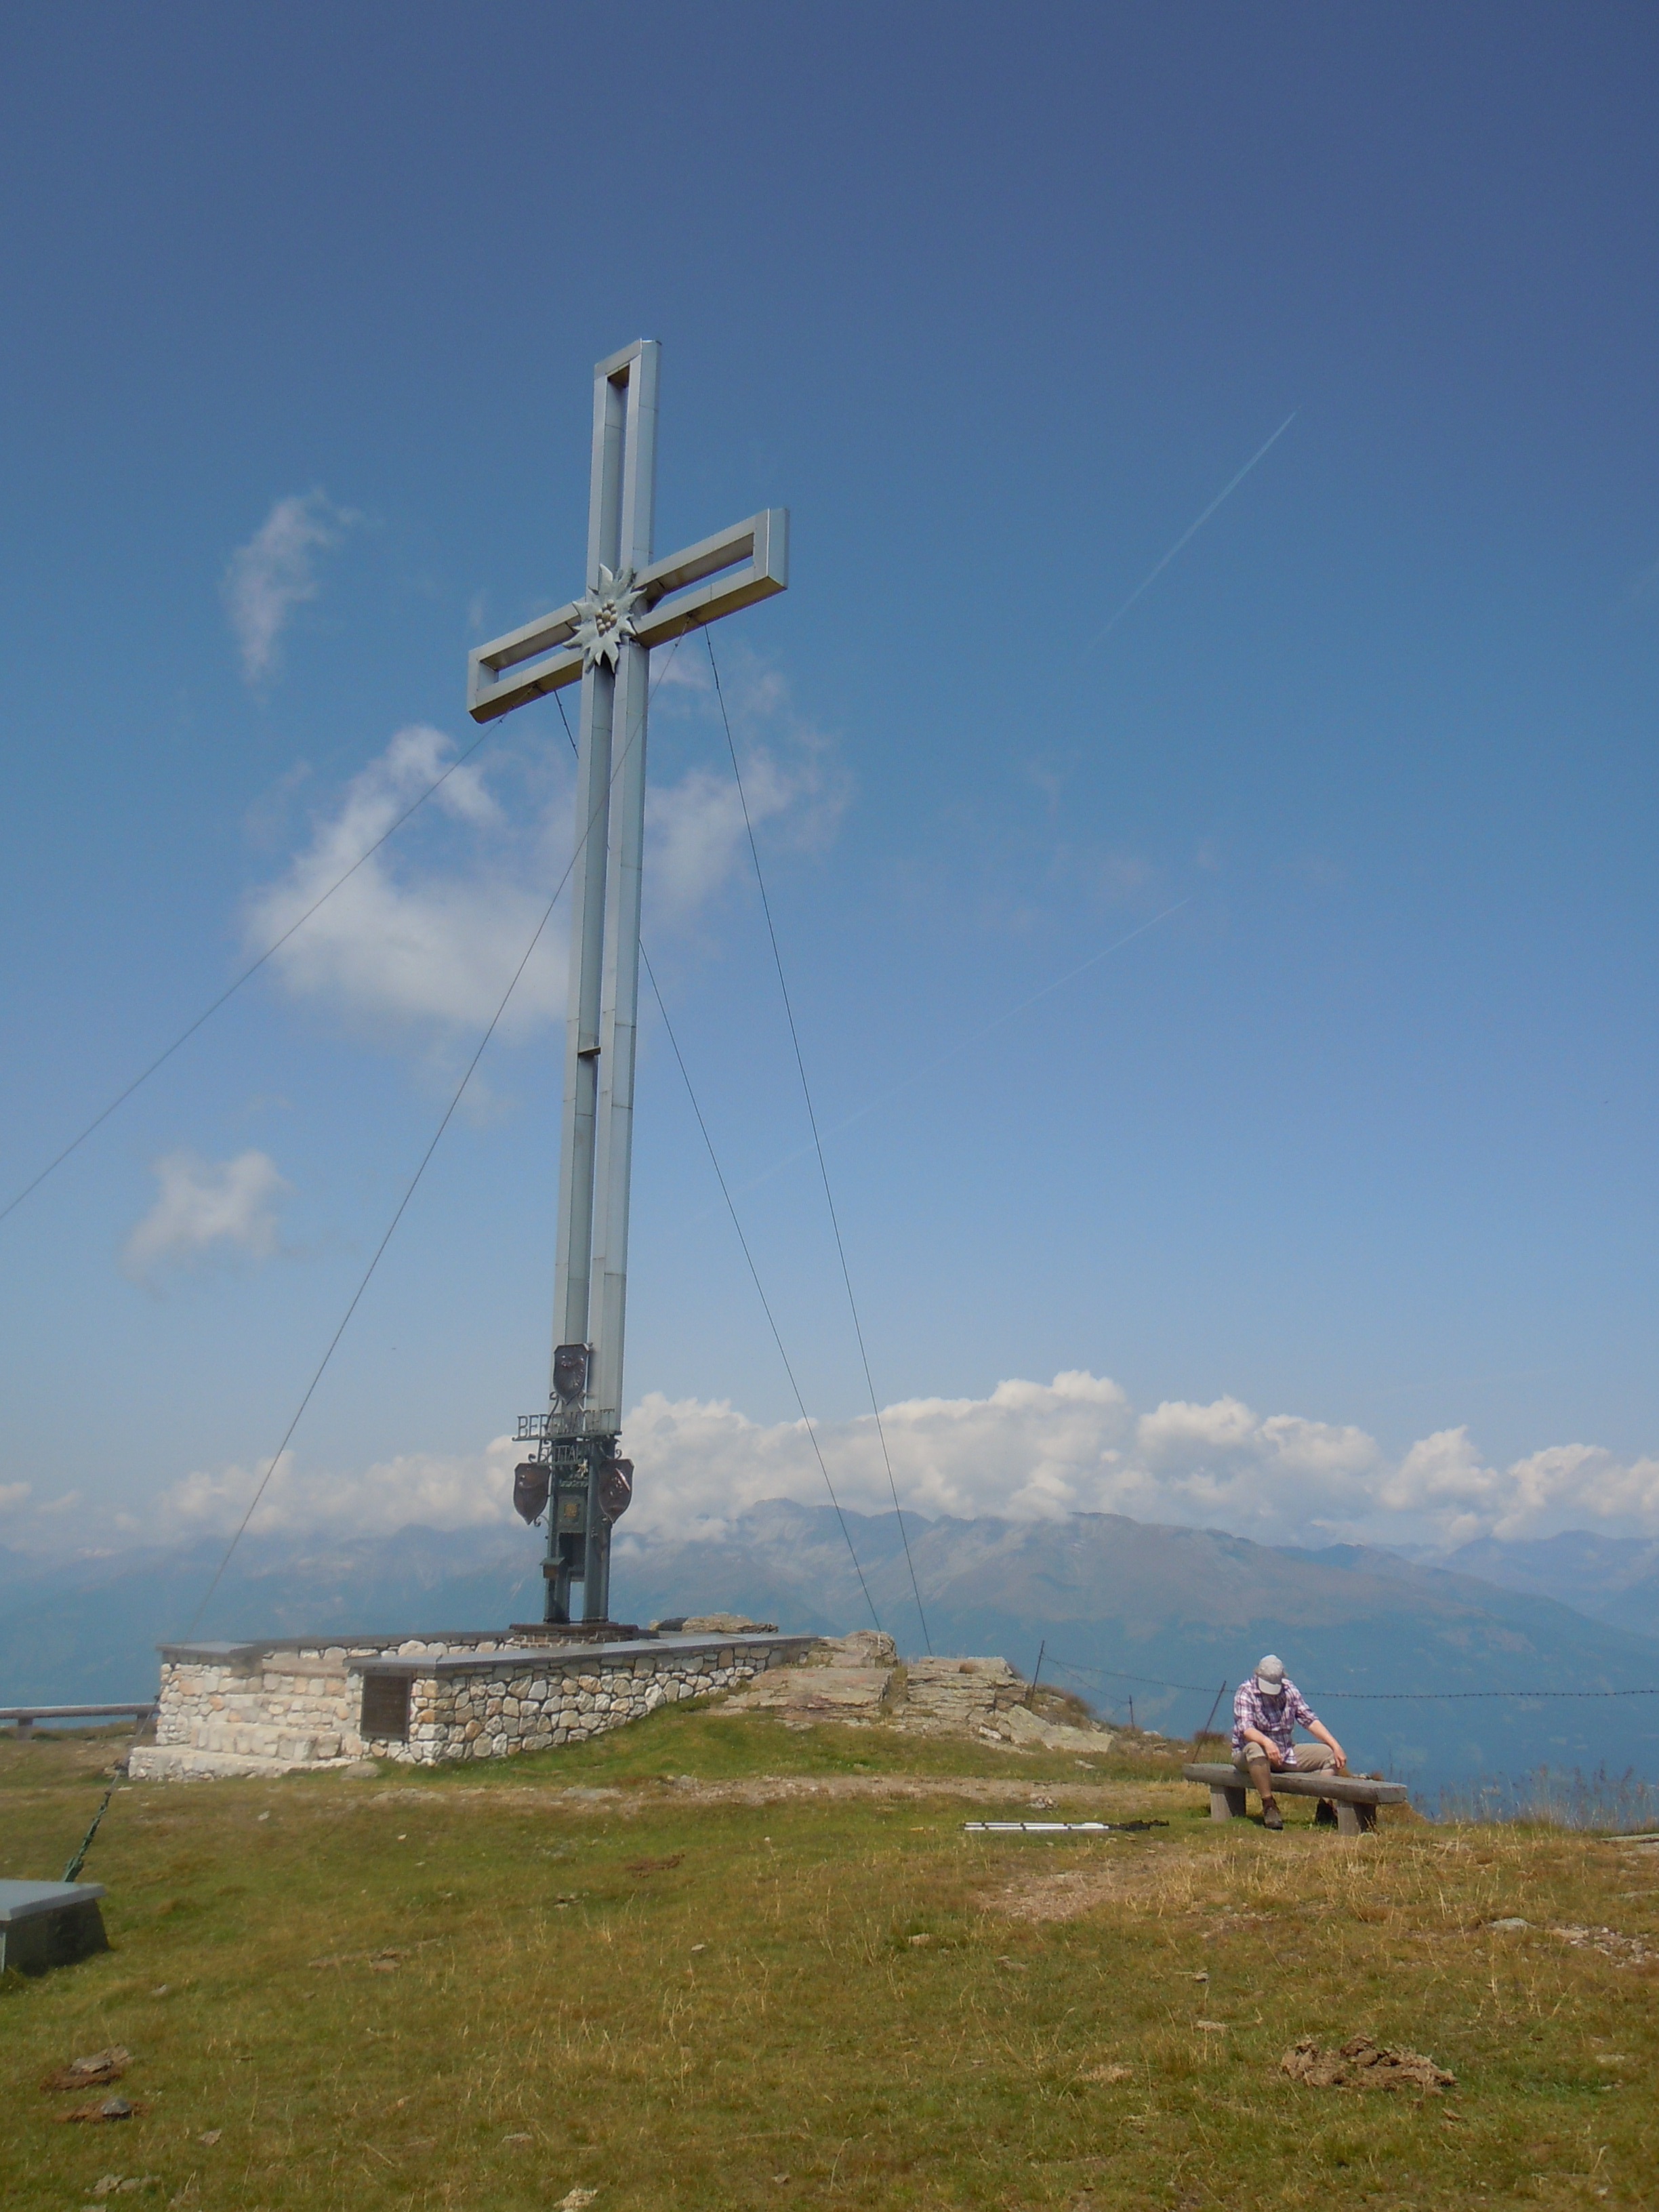
mountain, hiking, windmill, wind, mast, alpine, machine, wind turbine, cross, mill, mountains, wind farm, summit cross